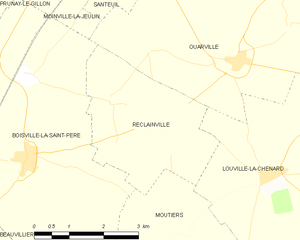
Carte de Réclainville et des communes limitrophes.
Réclainville est une commune française située dans le département d'Eure-et-Loir en région Centre-Val de Loire.